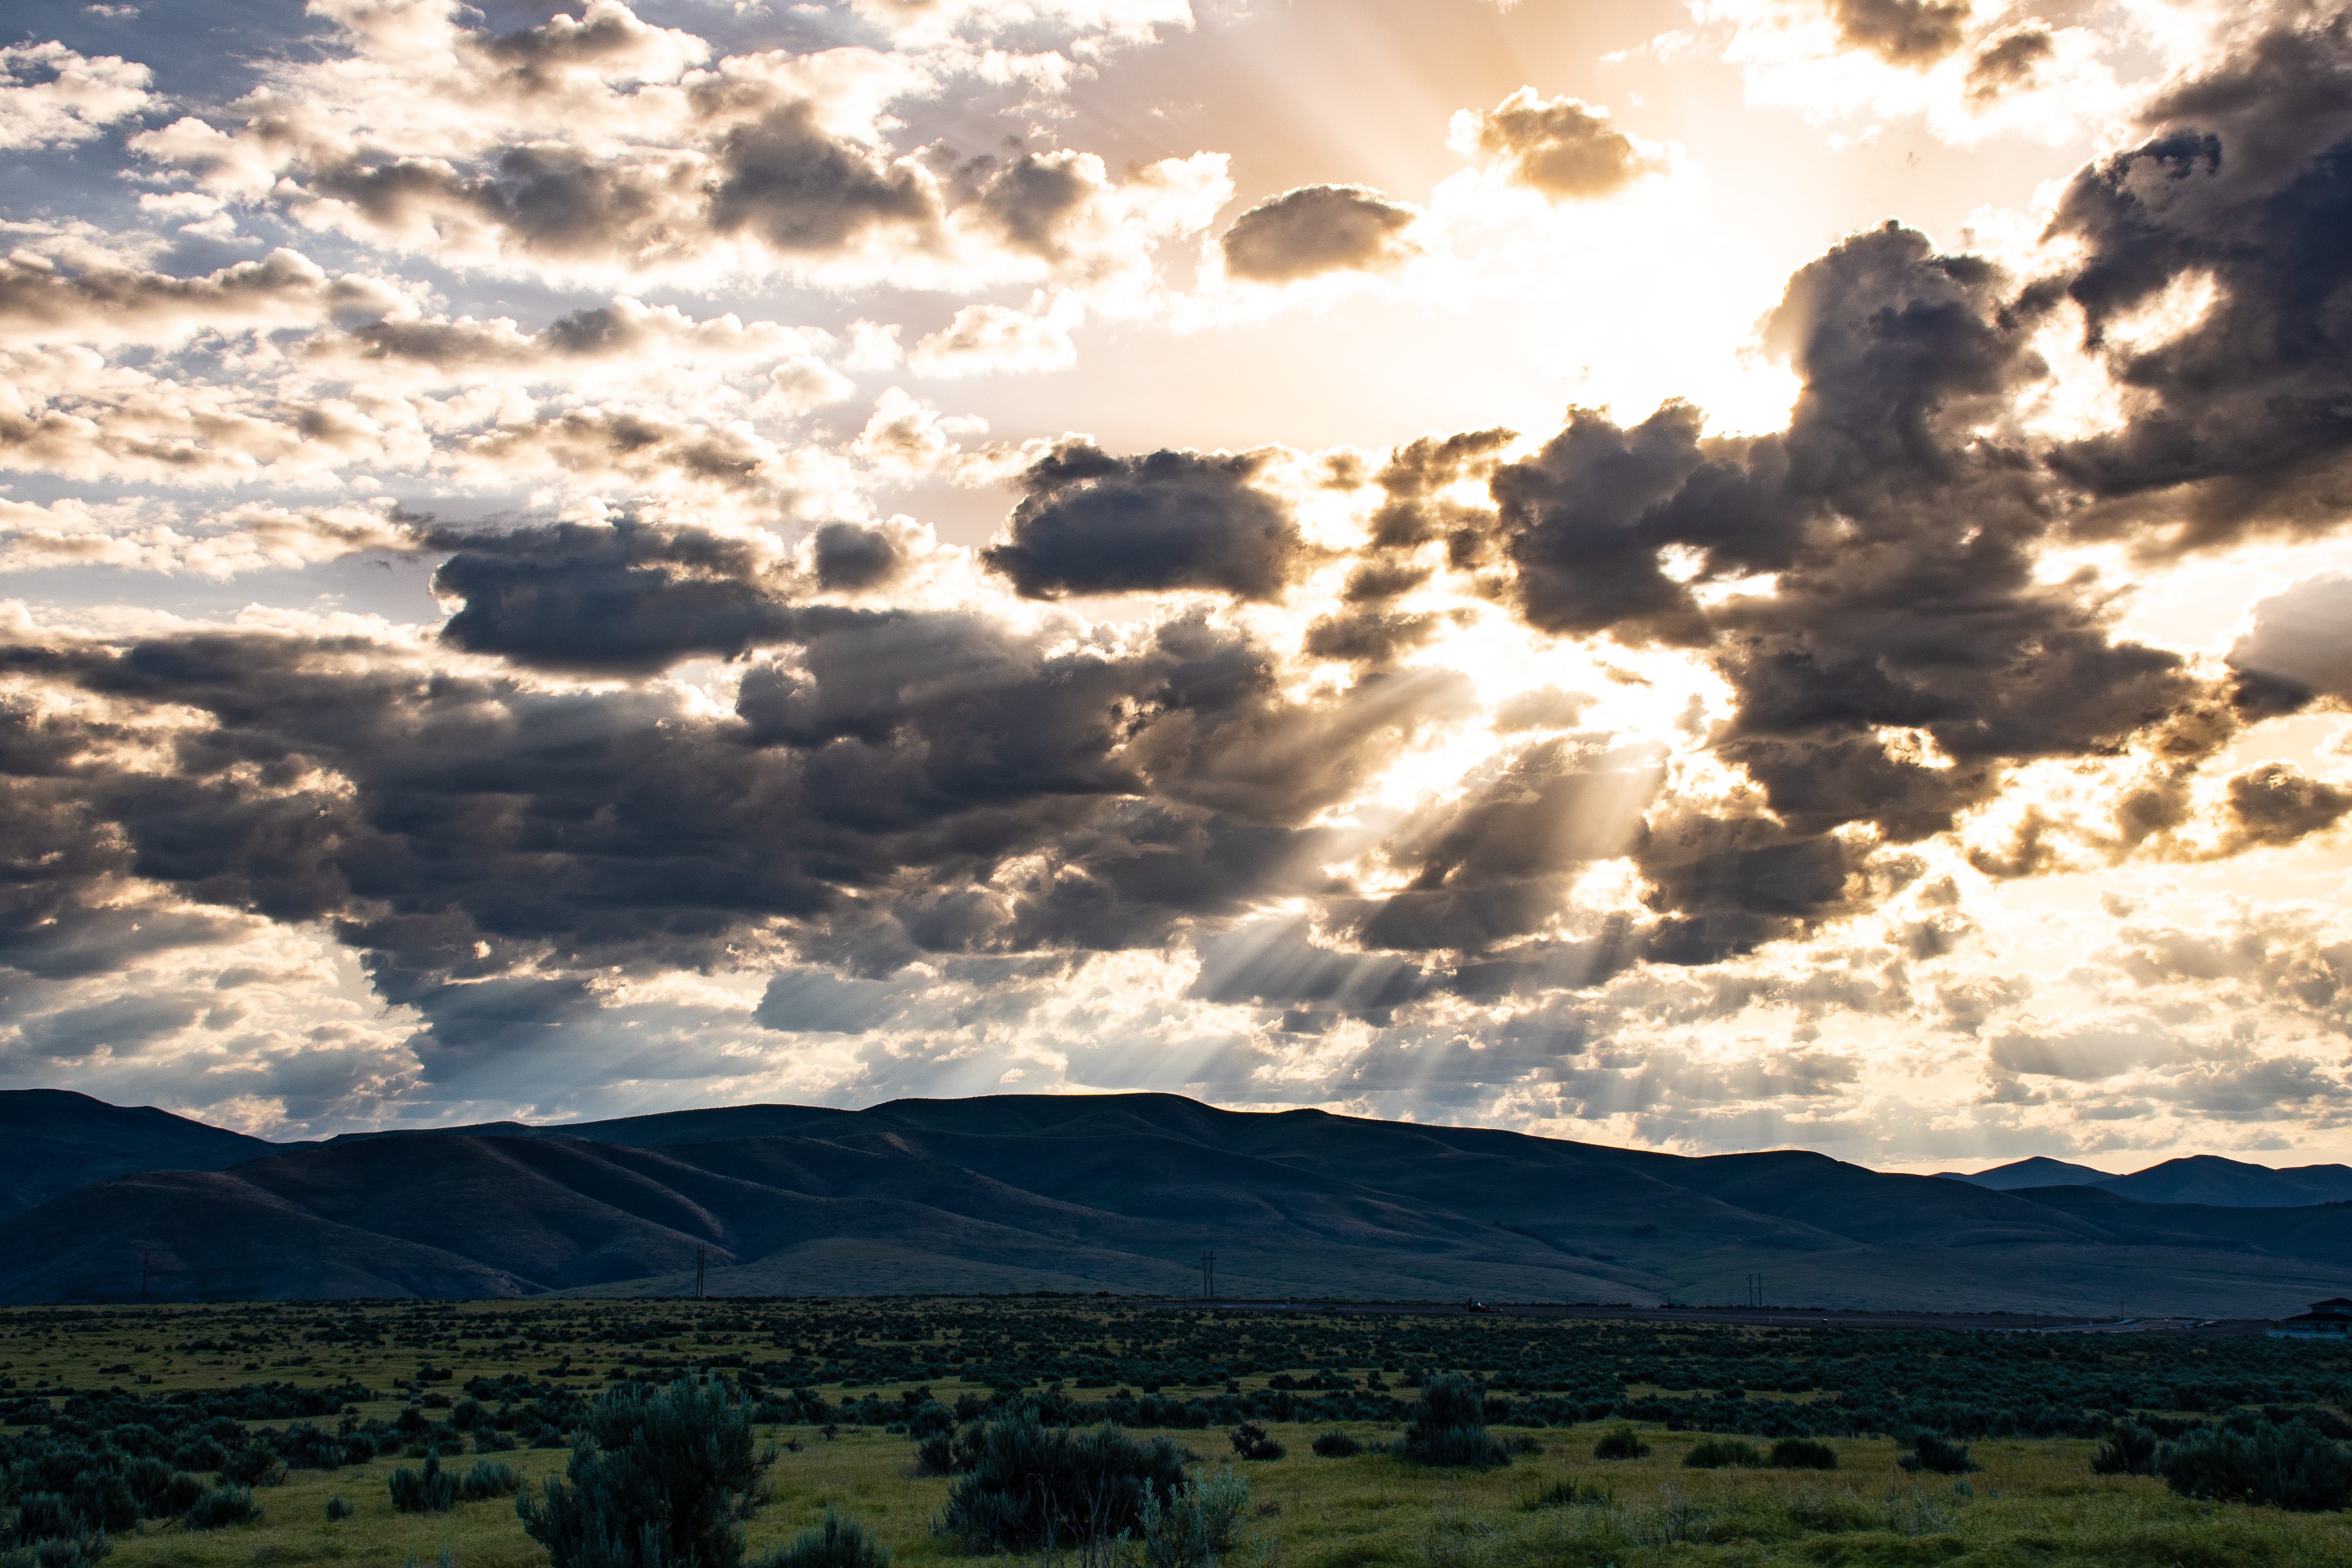
sky, cloud, nature, natural landscape, highland, mountainous landforms, daytime, light, sunlight, horizon, mountain, wilderness, cumulus, hill, morning, atmosphere, evening, tree, sunset, ecoregion, landscape, meteorological phenomenon, rural area, fell, plain, grassland, national park, mountain range, sunrise, dusk, photography, plant, road, valley, afterglow